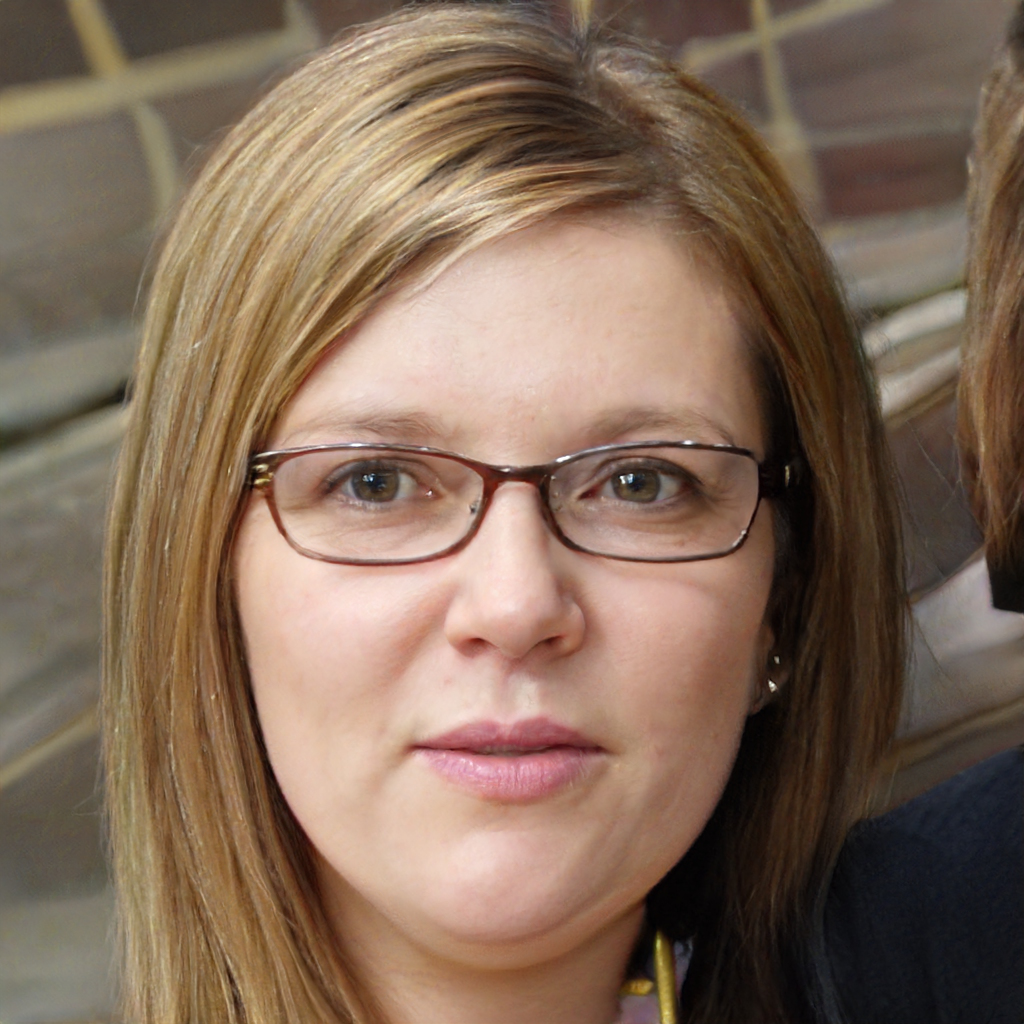
Gender: Female